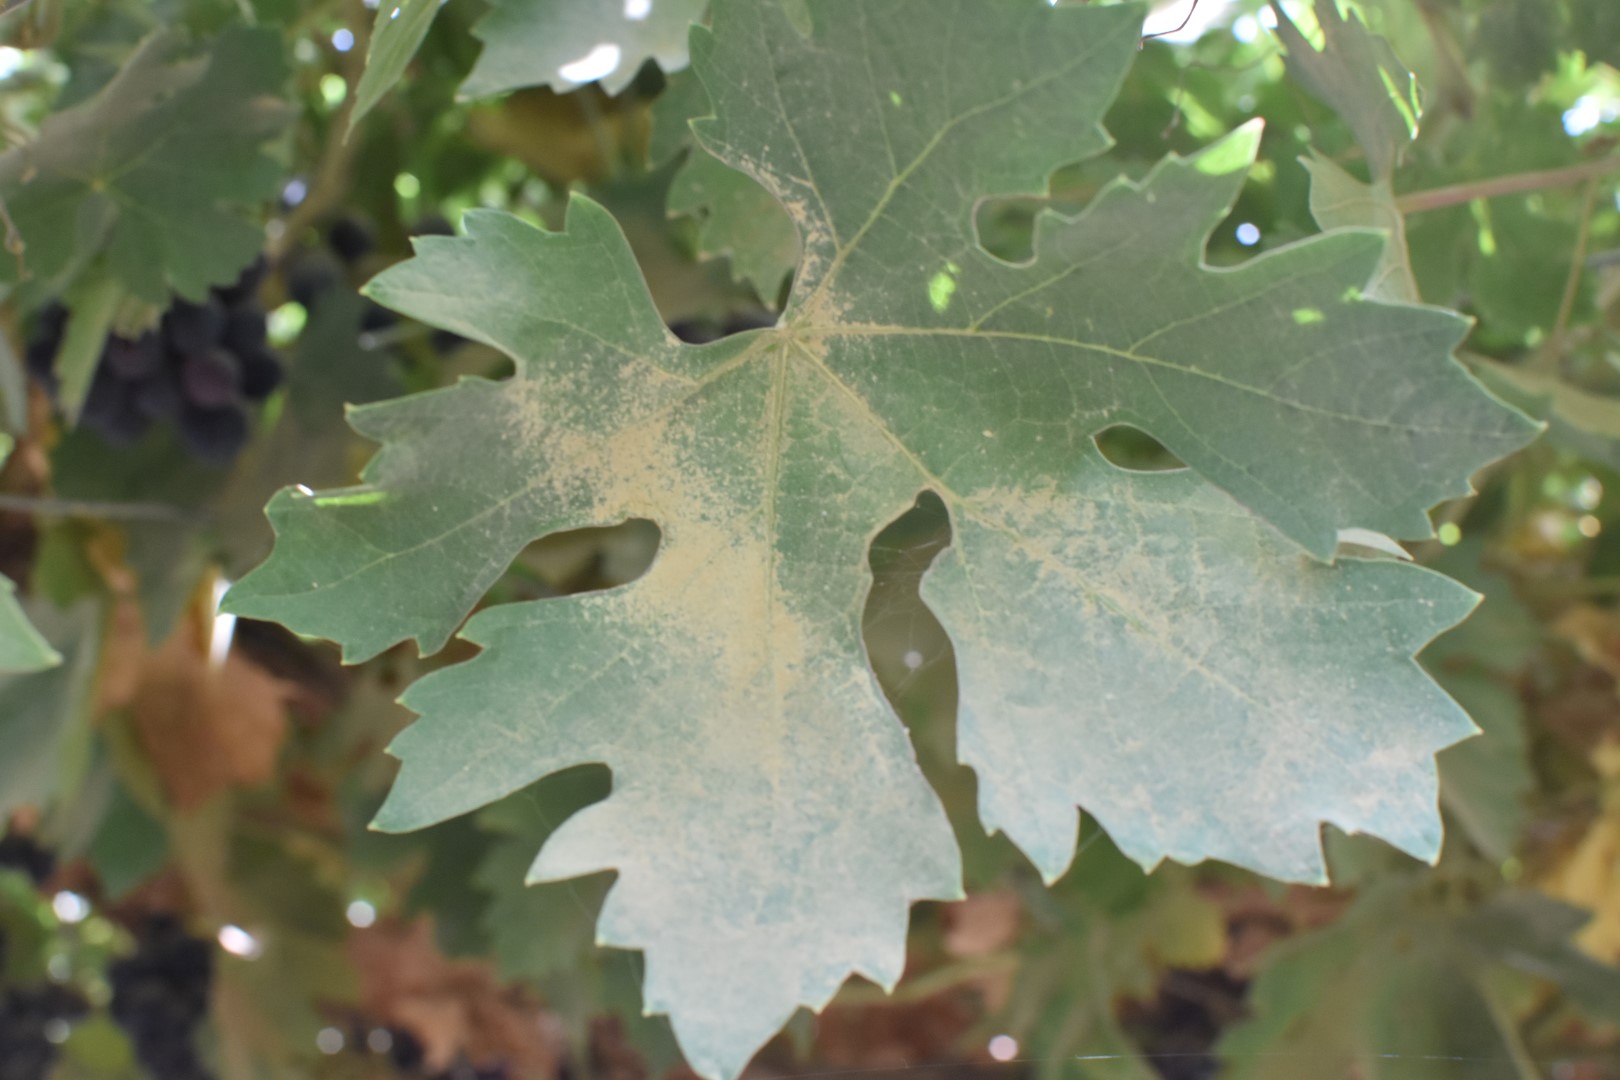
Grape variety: Riasi